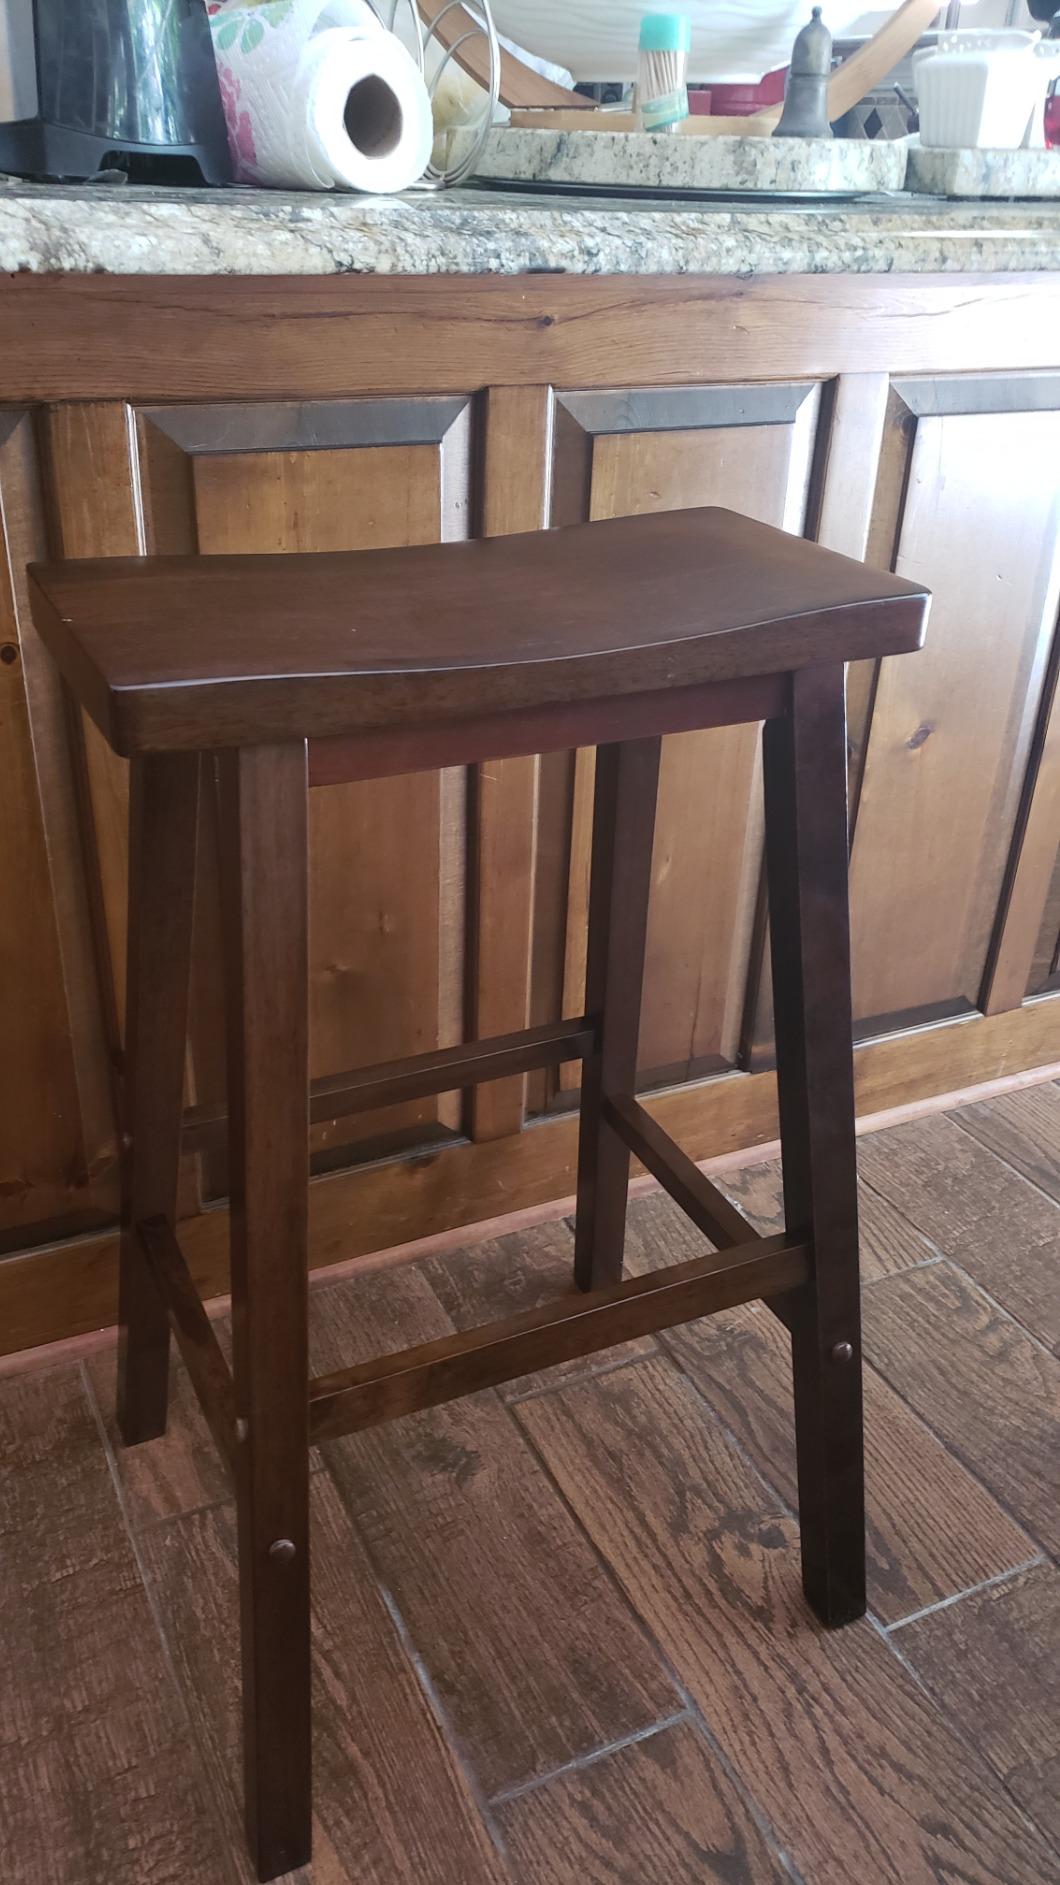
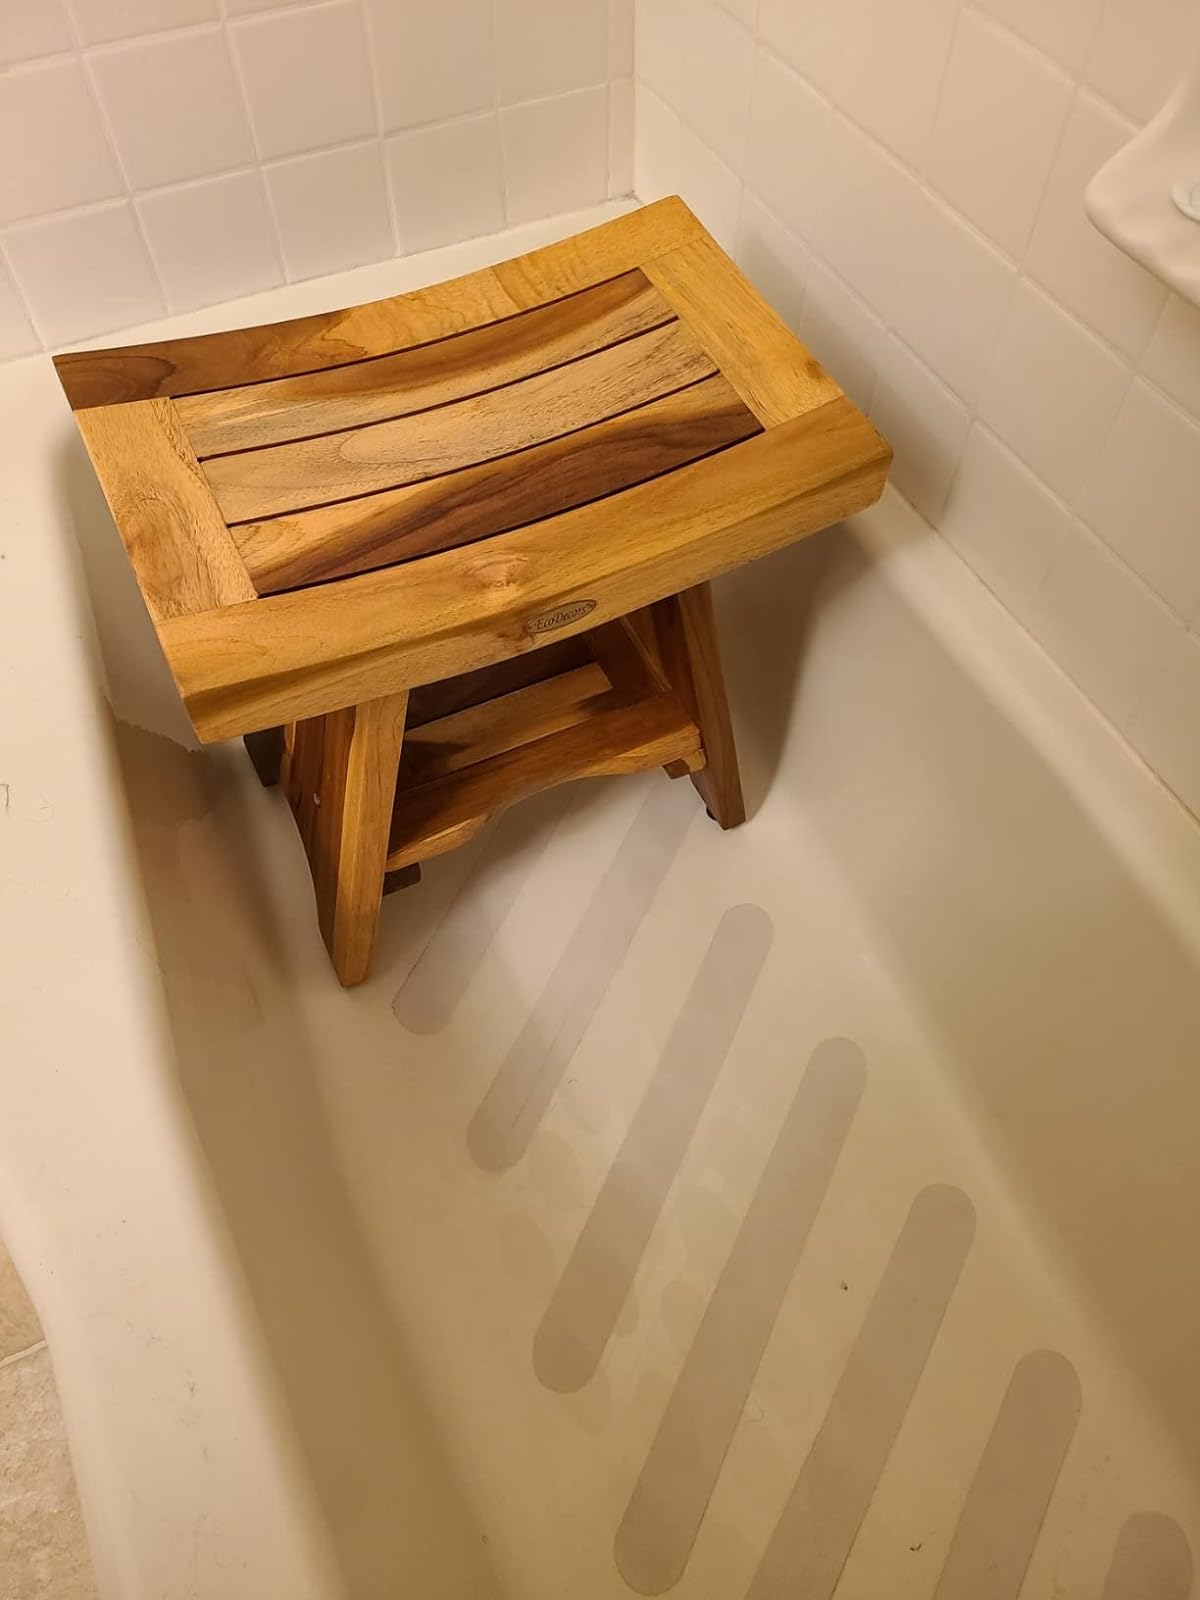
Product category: stool
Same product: no